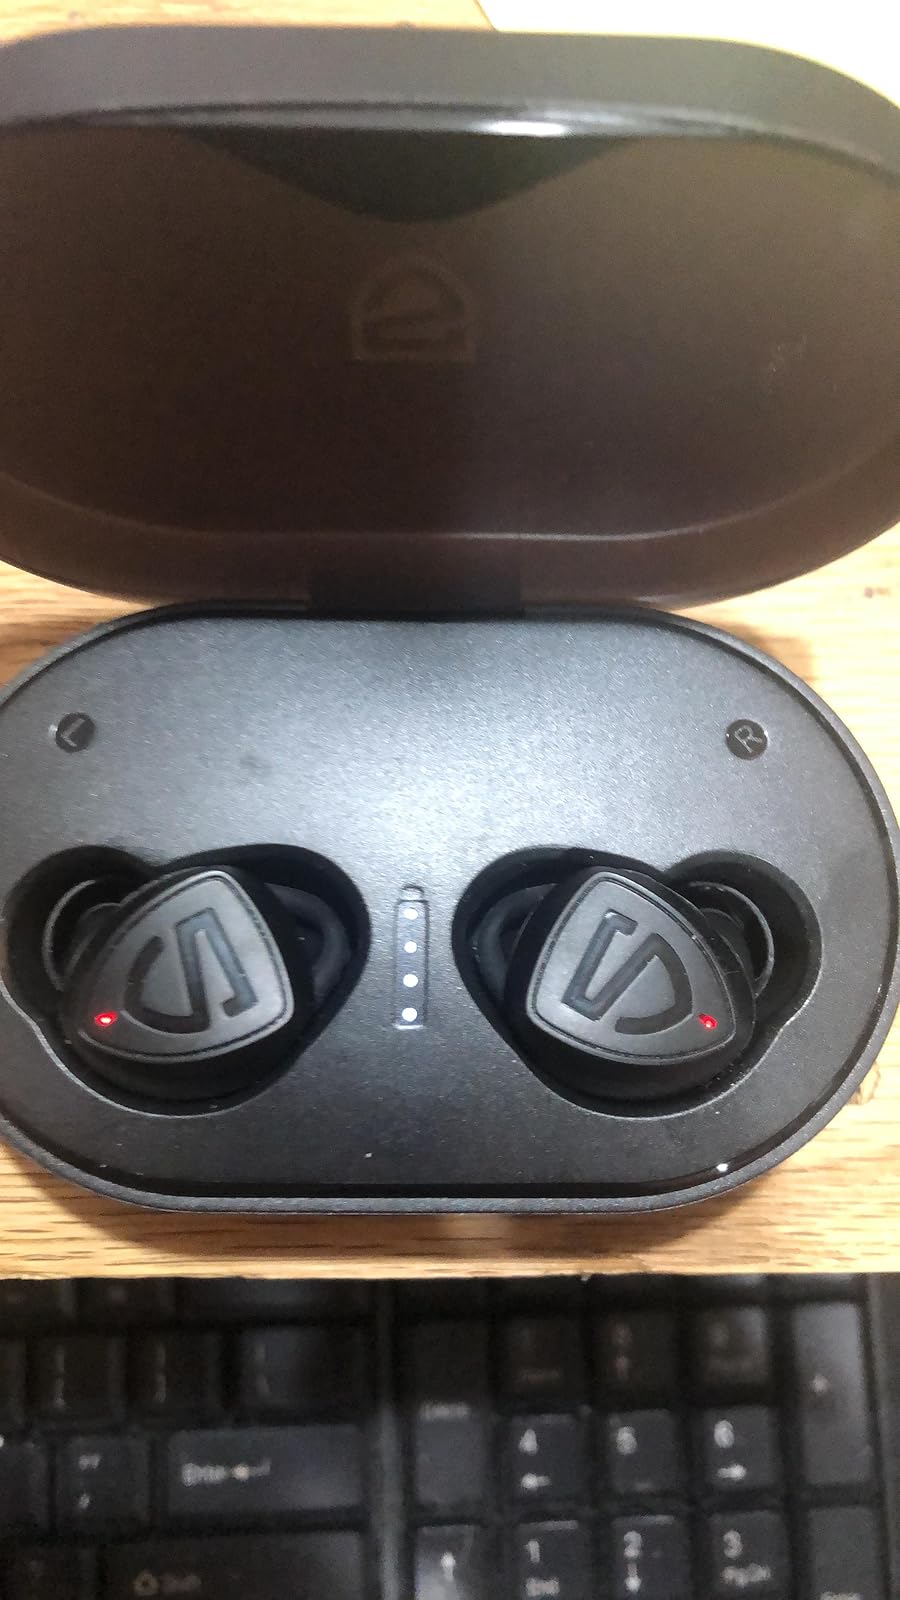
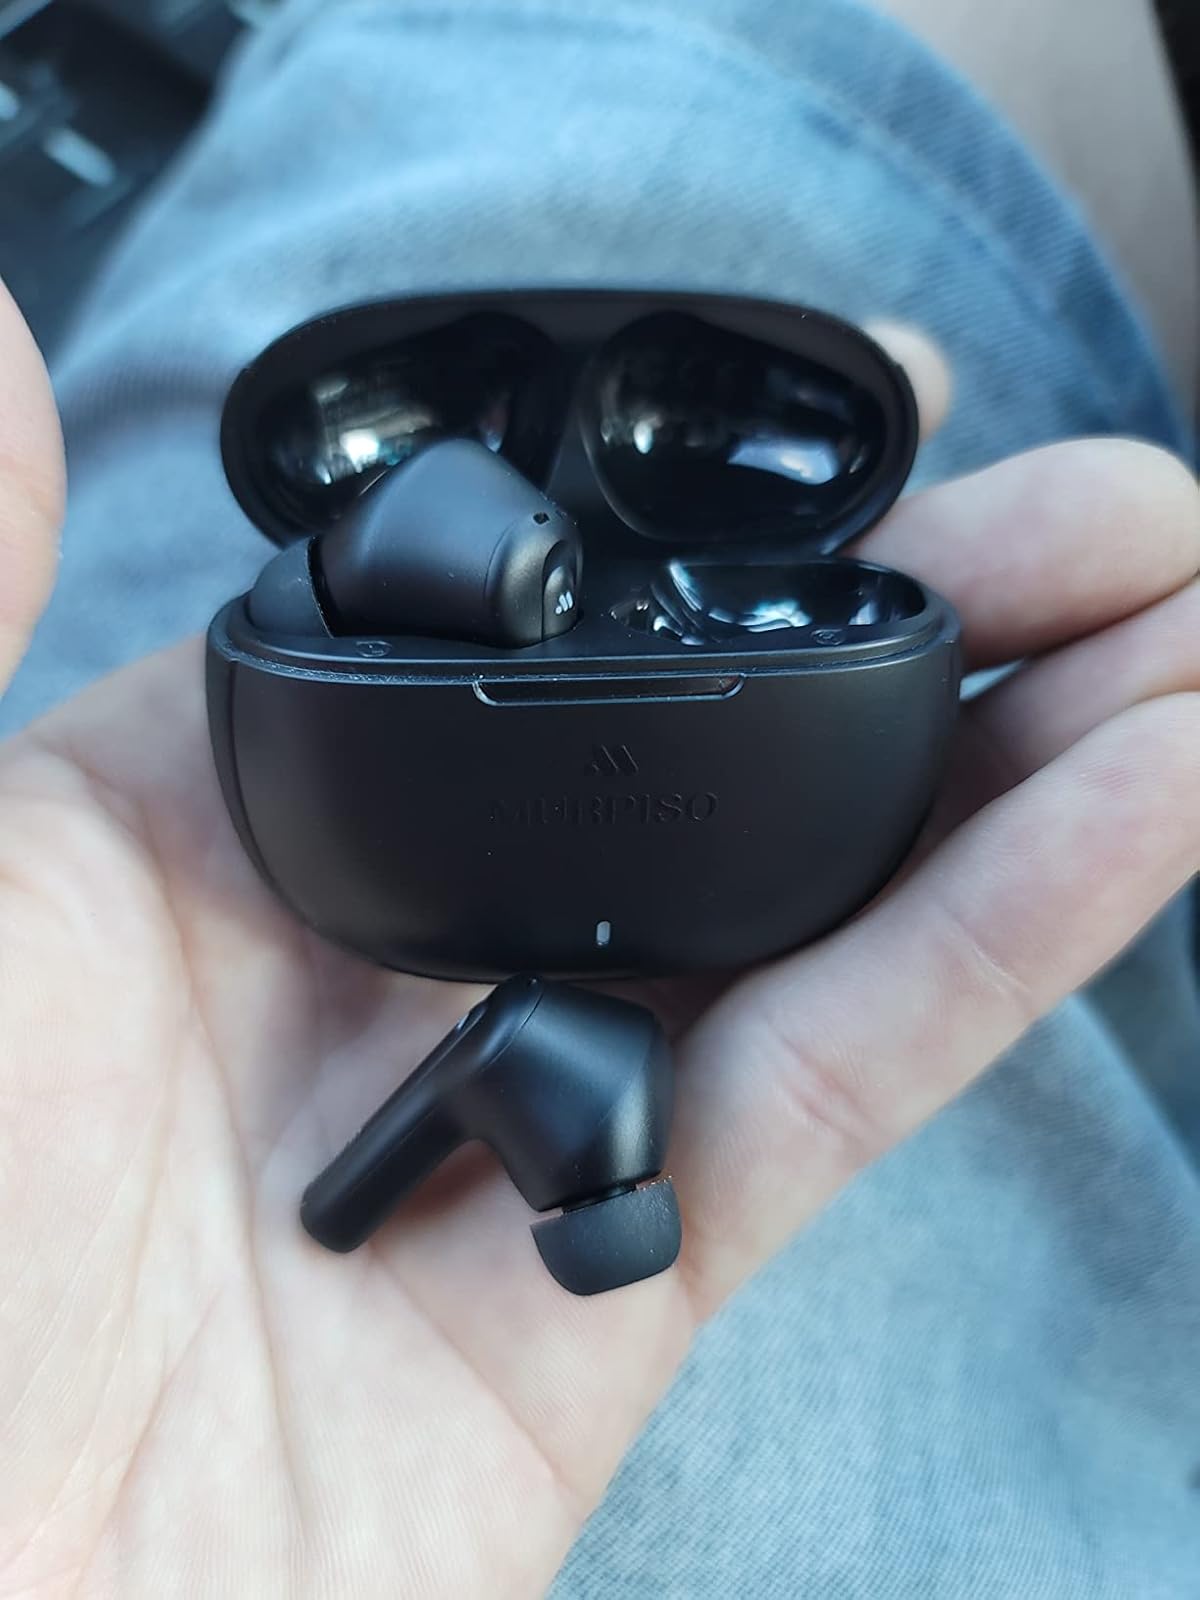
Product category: earbuds
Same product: no